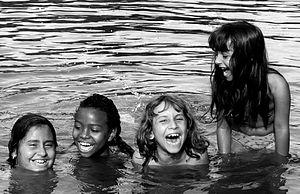
La communication interculturelle est l’étude de la communication interpersonnelle entre individus de cultures différentes. Celle-ci est plus précisément « un processus transactionnel, symbolique impliquant l’attribution d’une signification entre personnes de cultures différentes ».